Barrister

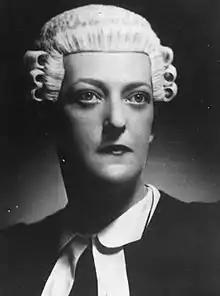

In the Australian states of New South Wales, Victoria and Queensland, there is a split profession. Nevertheless, subject to conditions, barristers can accept direct access work from clients. Each state Bar Association regulates the profession and essentially has the functions of the English Inns of Court. In the states of South Australia and Western Australia, as well as the Australian Capital Territory, the professions of barrister and solicitor are fused, but an independent bar nonetheless exists, regulated by the Legal Practice Board of the state or territory. In Tasmania and the Northern Territory, the profession is fused, although a very small number of practitioners operate as an independent bar.